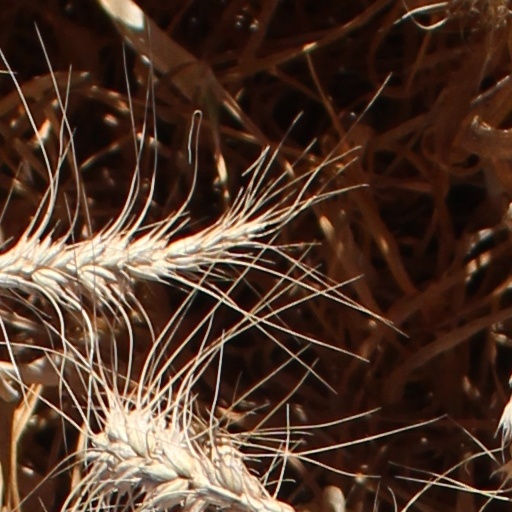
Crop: wheat